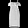
Label: Dress